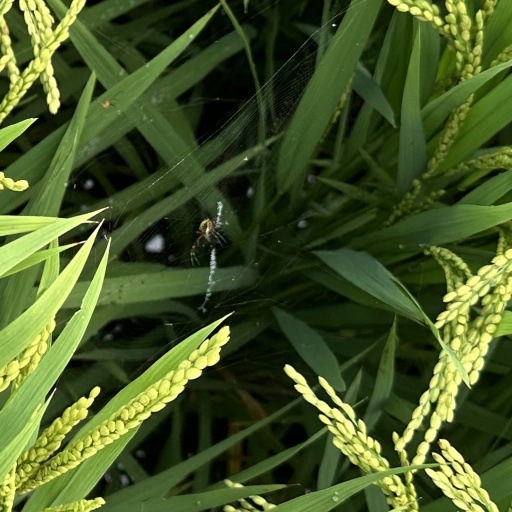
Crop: rice